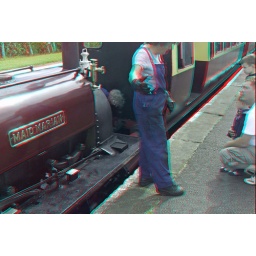
Lake Bala Steam Railway in anaglyph 3D stereo red blue glasses to view